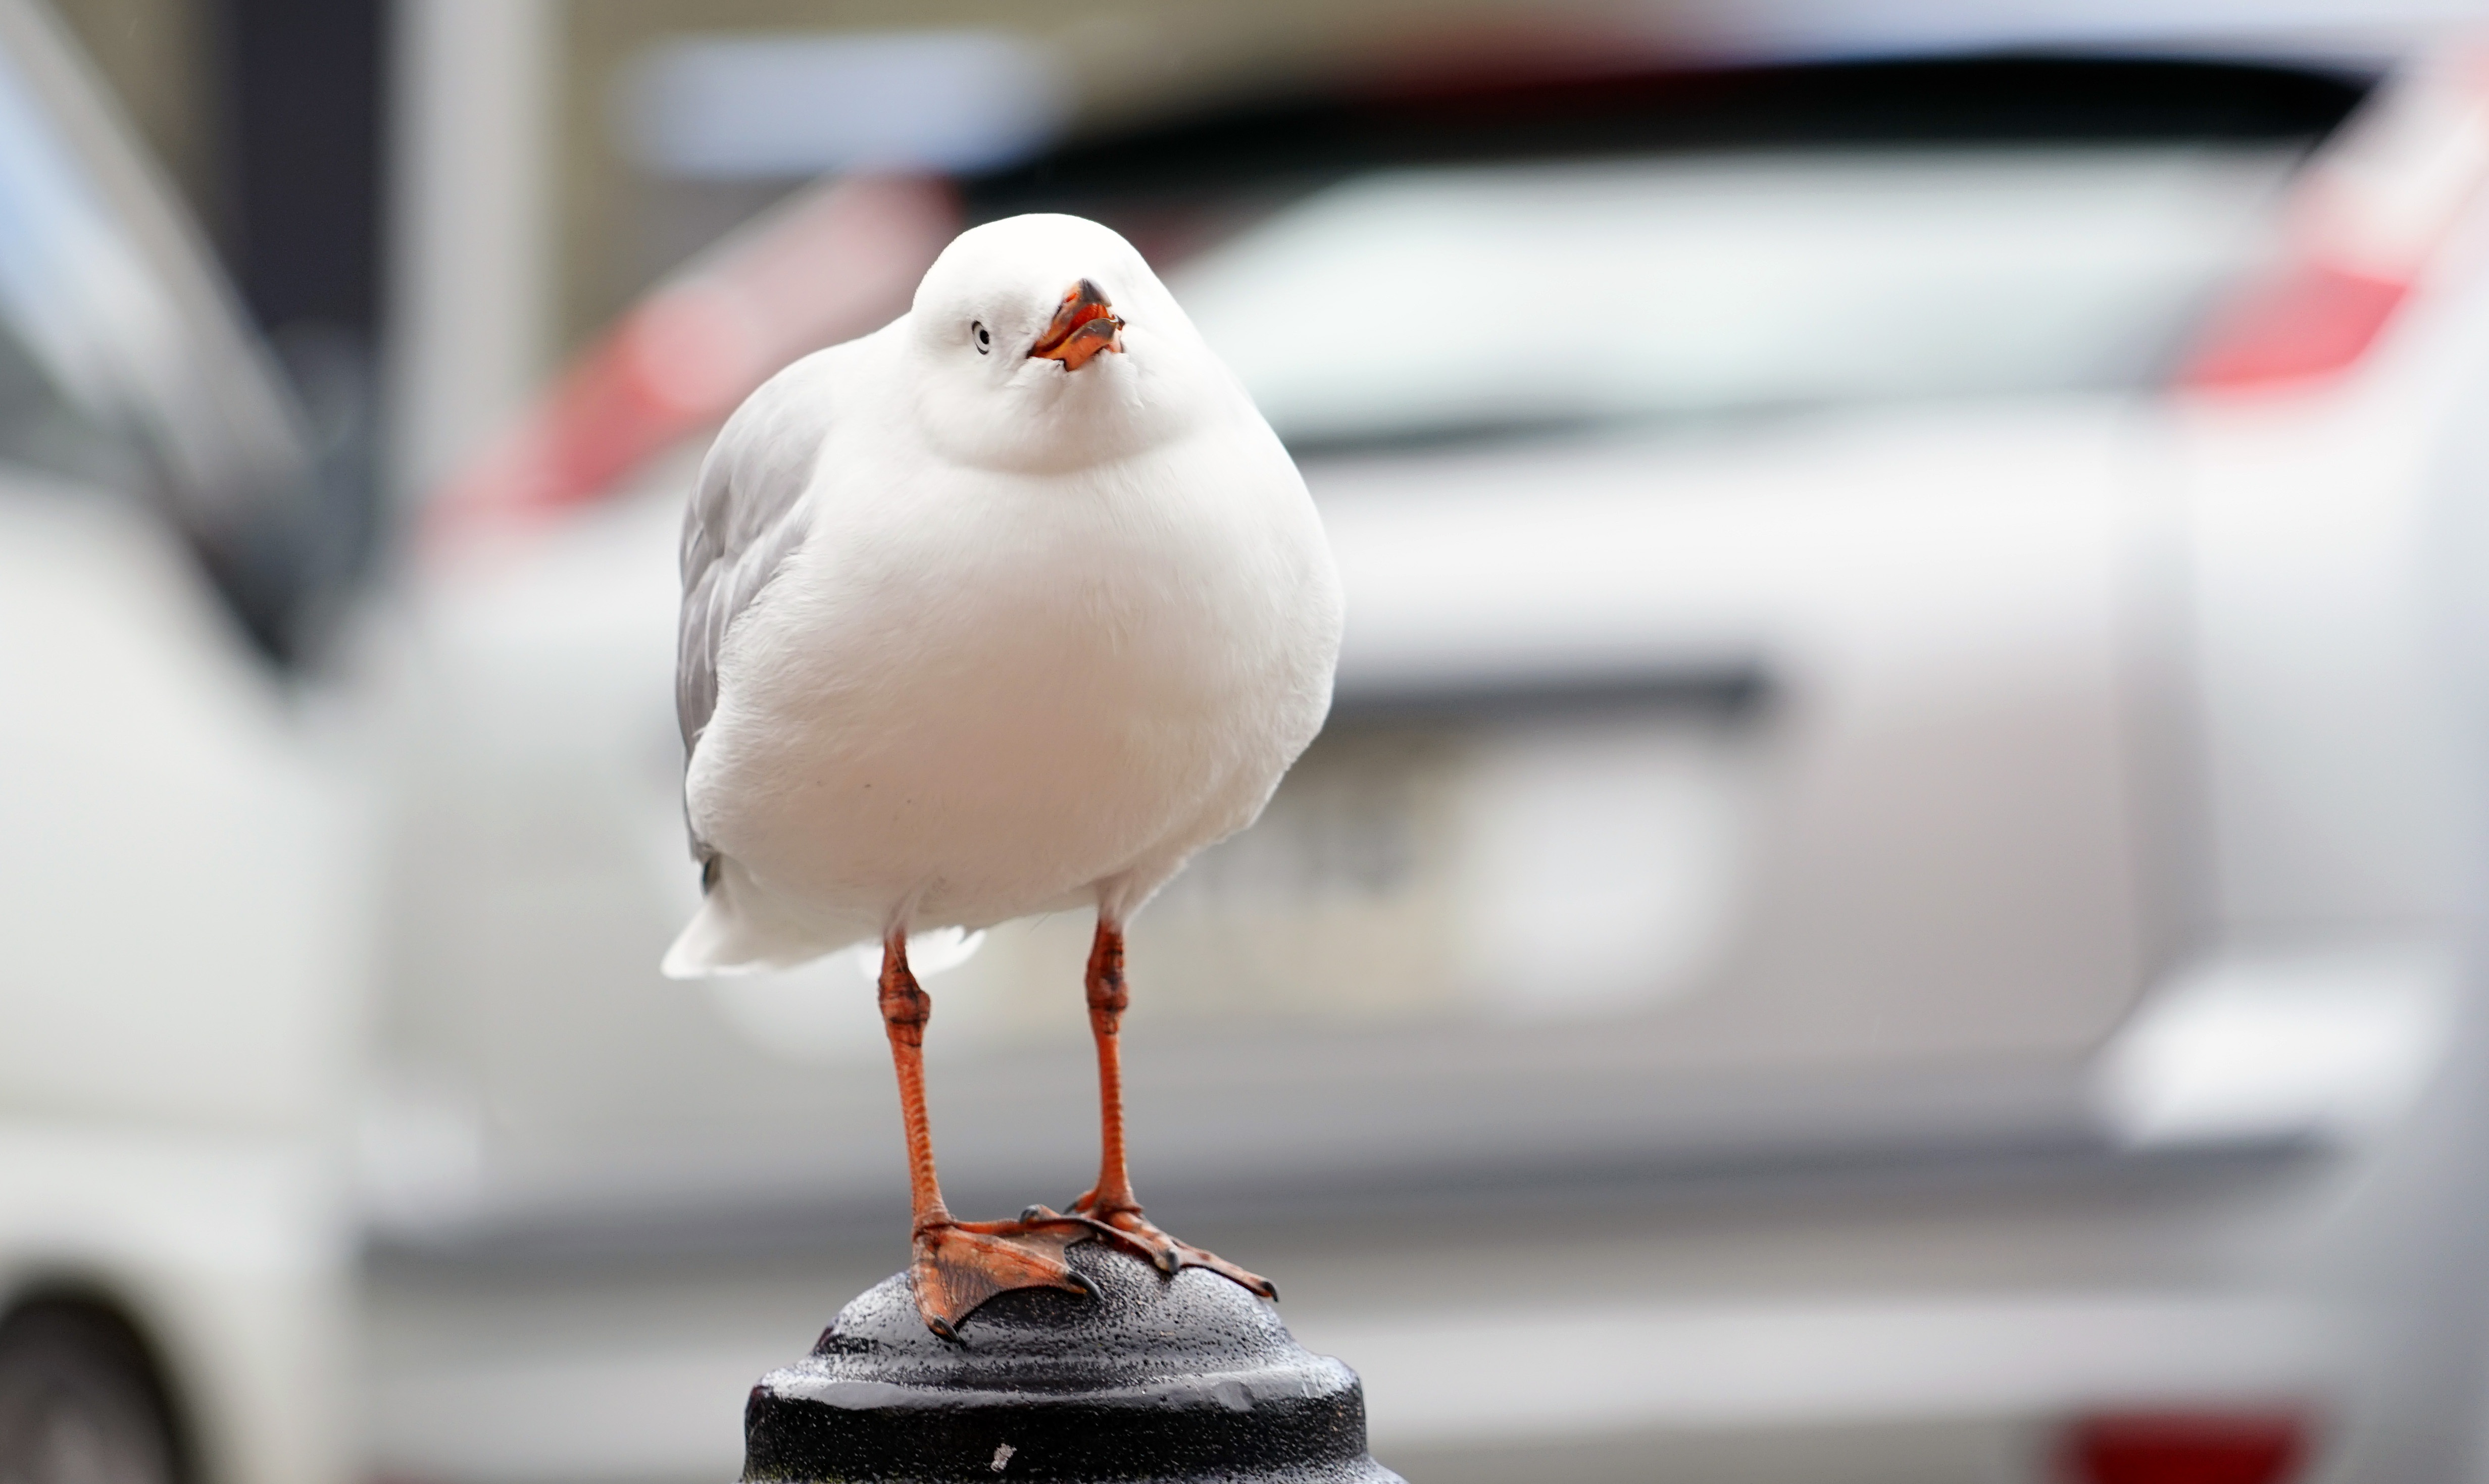
bird, white, seabird, seagull, red, gull, beak, plumage, cry, vertebrate, bill, bird portrait, charadriiformes